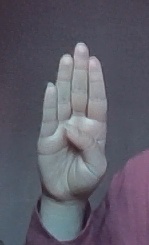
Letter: kaaf